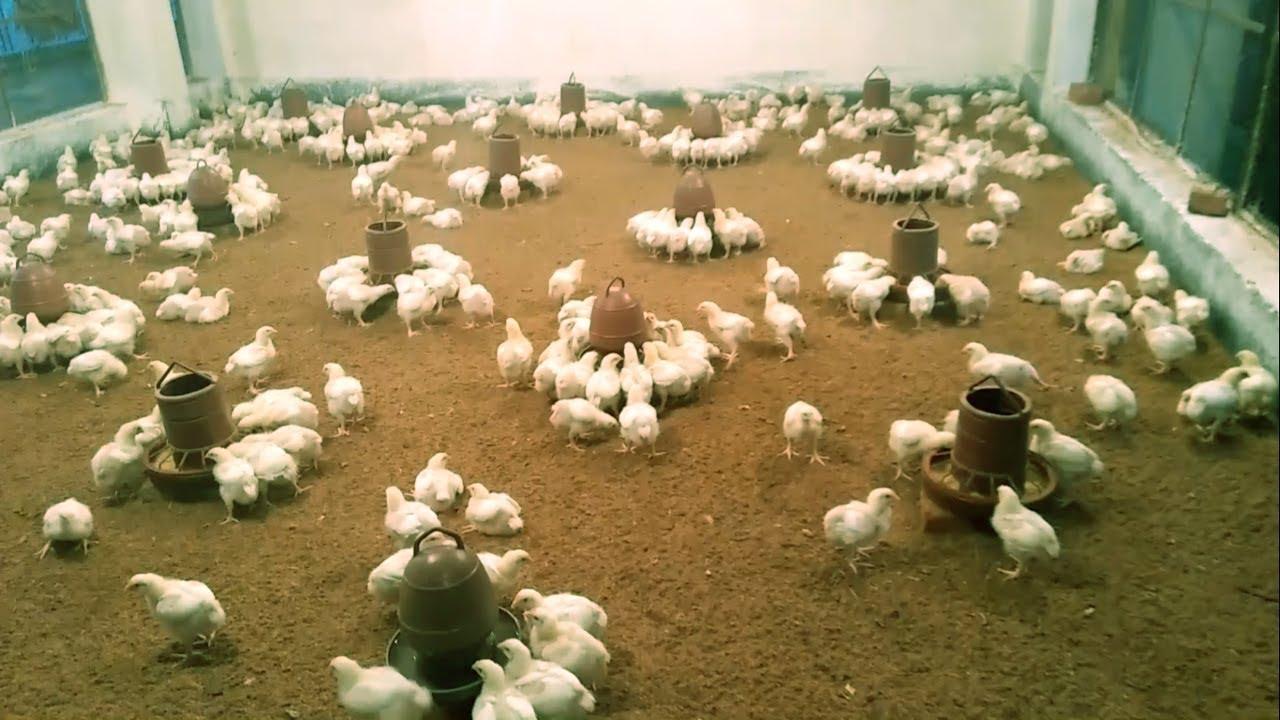
Eneo la ndani lililozungukwa na vifaranga vidogo vya kuku, pamoja na vyombo vitumikavyo kwa kwa ajili ya malisho ya vifaranga hivyo, linaloashiria ni eneo maalumu kwa ajili ya ufugaji wa kuku.